Balu Mahi

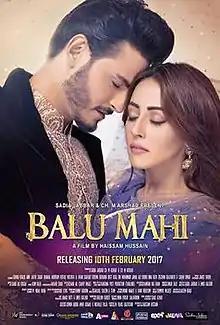

Balu Mahi is a 2017 Pakistani romantic comedy film directed by Haissam Hussain, produced by Sadia Jabbar and written by Saad Azhar. A-Plus Films handled distribution of the film in Pakistan, and Grand Showbiz Media handled it internationally.